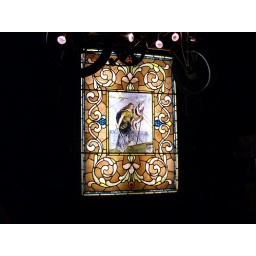
Stained glass window behind the bar @ Frizzy's in the Allentown district, Buffalo, NY